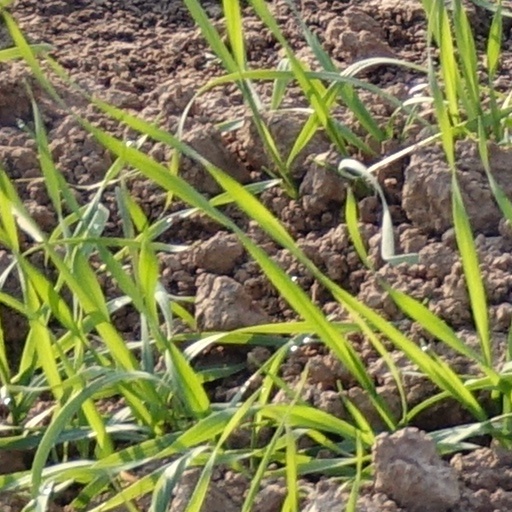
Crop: wheat